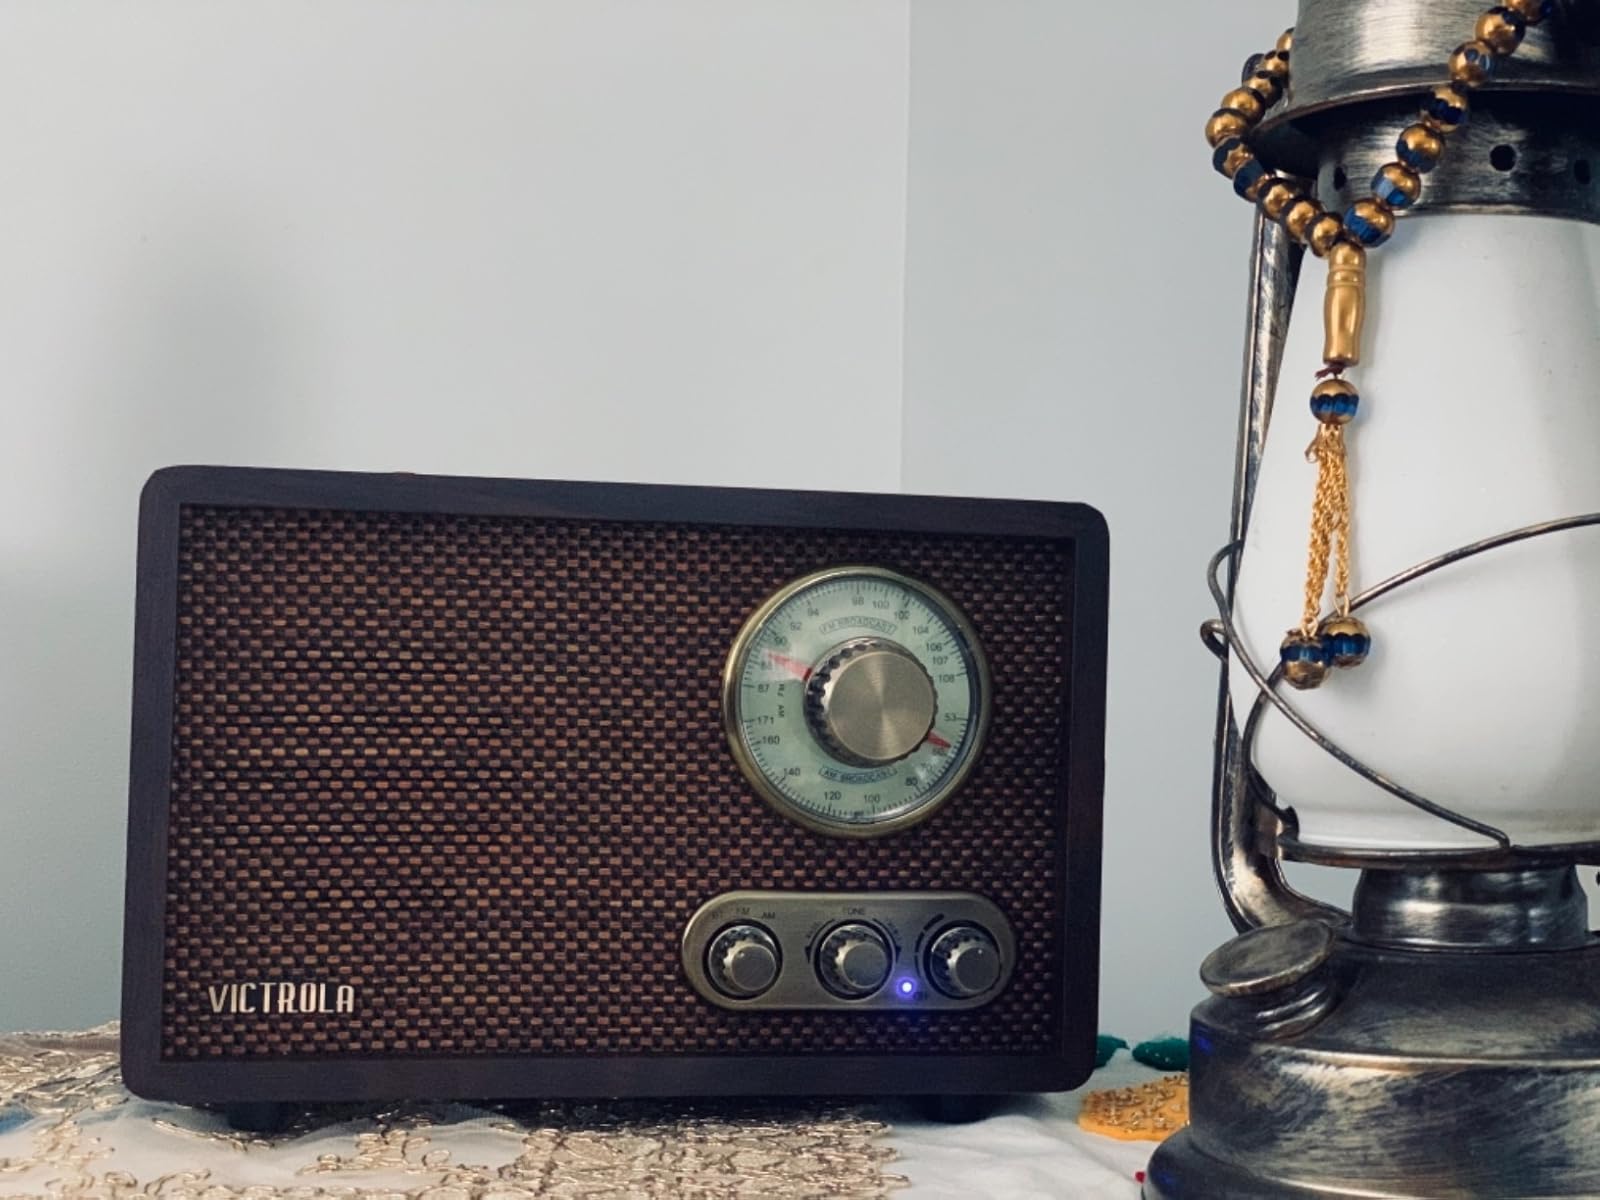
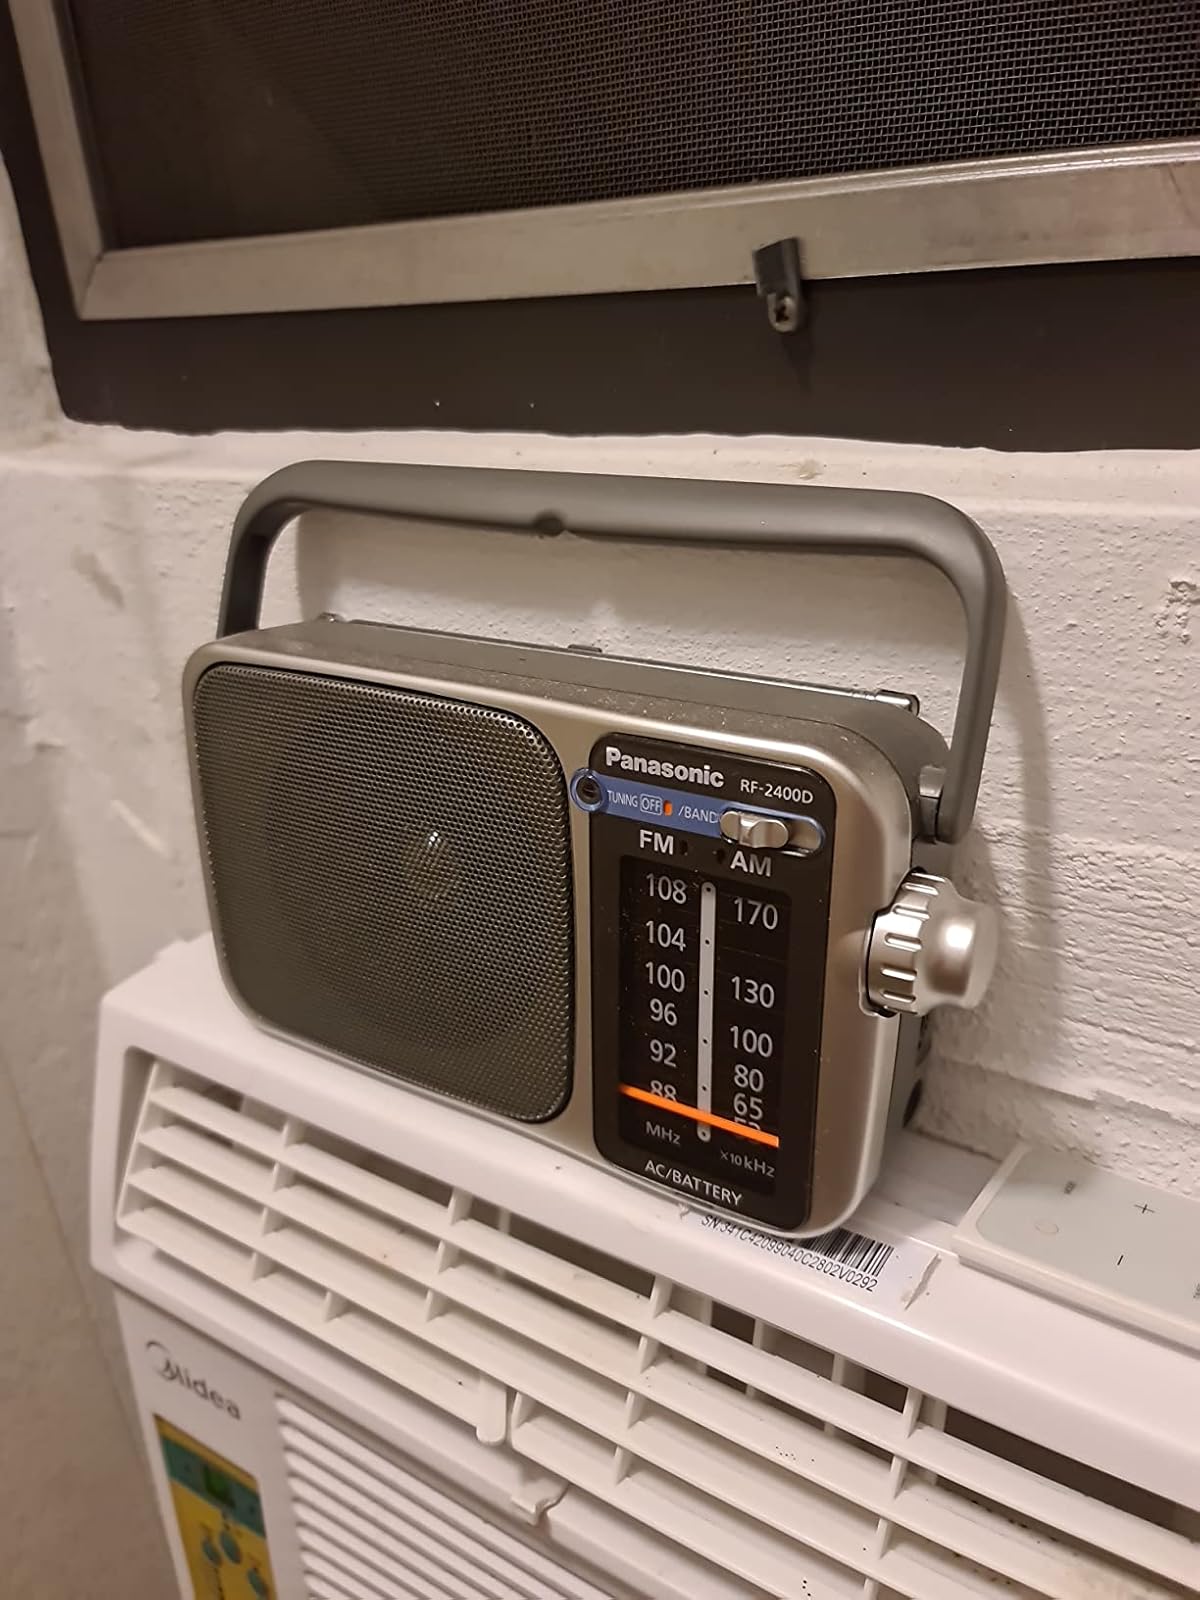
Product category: radio
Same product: no